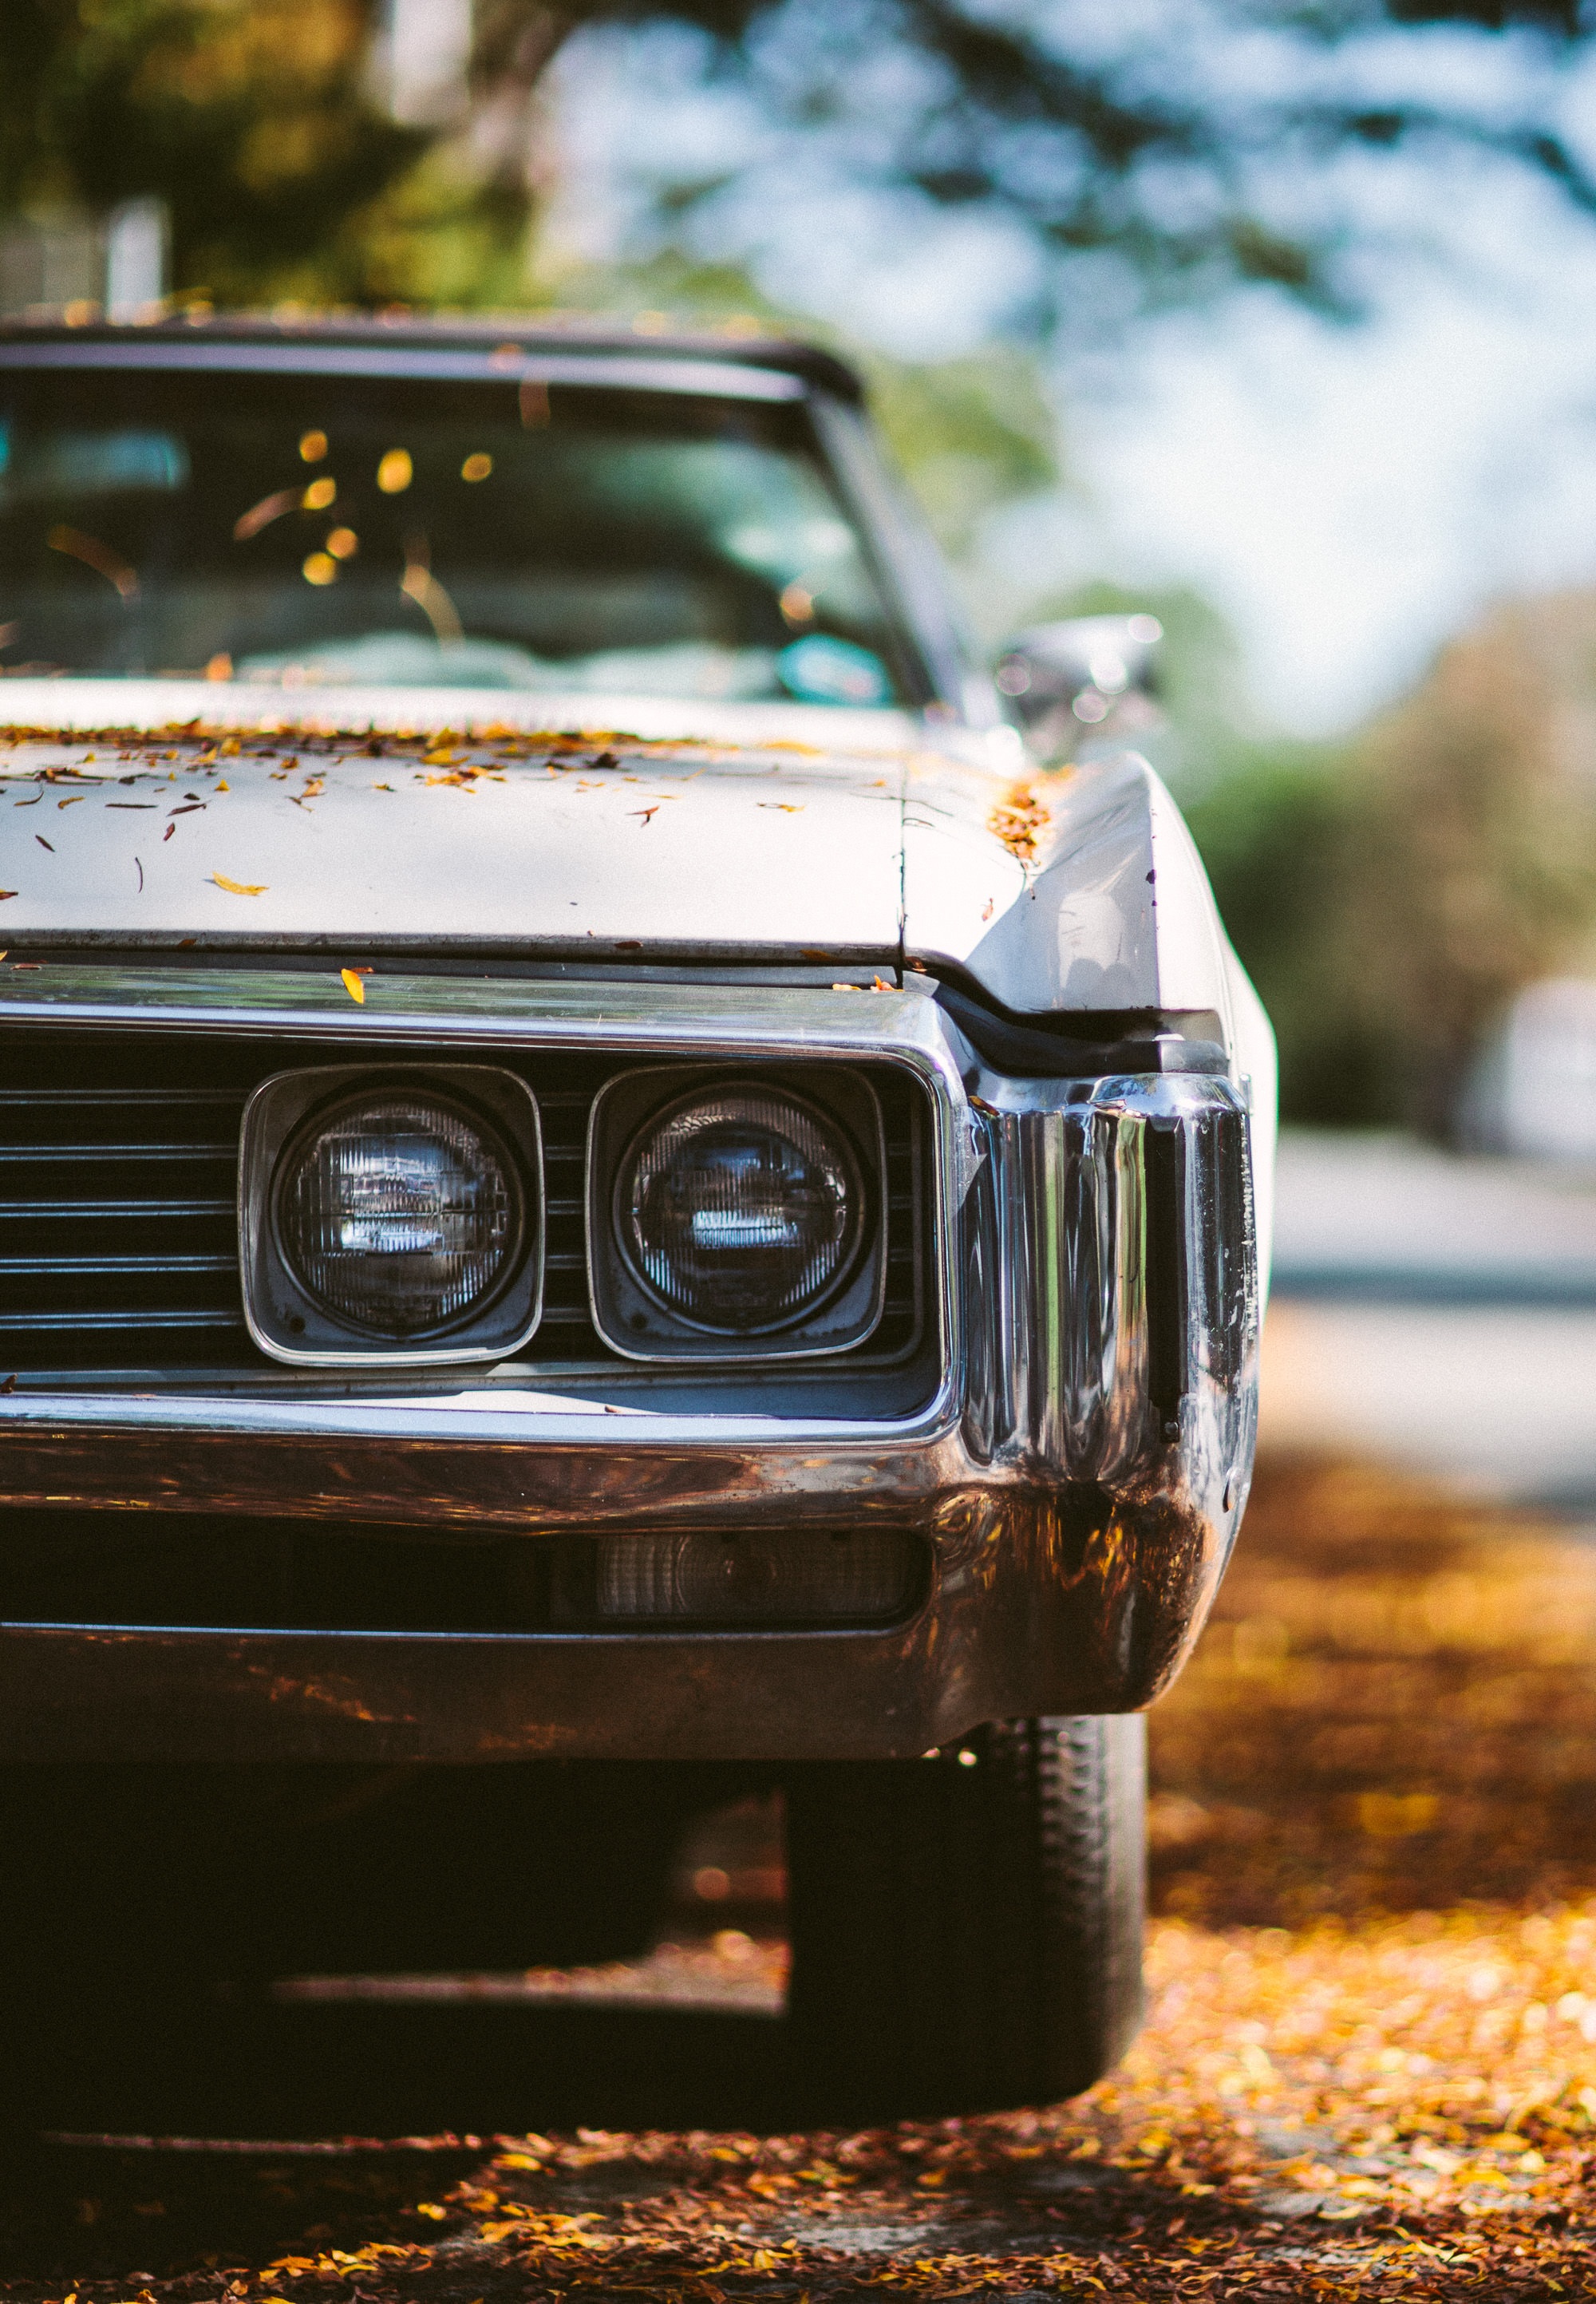
road, car, vintage, wheel, automobile, vehicle, automotive, motor vehicle, vintage car, bumper, muscle car, headlights, sedan, classic, depth of field, antique car, land vehicle, automobile make, automotive exterior, automotive design, luxury vehicle